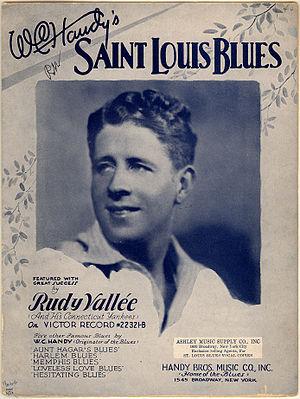
Saint-Louis Blues est une chanson composée par William Christopher Handy, publiée en 1914, enregistrée en 1916, et reprise un très grand nombre de fois. C'est une des premières chansons de blues dont la partition a été publiée.